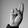
ASL letter: R